Battle of Chustenahlah

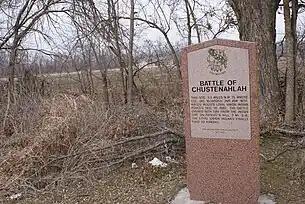
Osage County historical marker

The victorious Confederates captured 160 women and children, 20 blacks, 30 wagons, 70 yoke of oxen, about 500 Indian horses, several hundred head of cattle, 100 sheep, and large quantities of supplies. Casualties were 9 killed and 40 wounded for the Confederates. Col. McIntosh in his official report estimated the Union Indians' loss as 250.